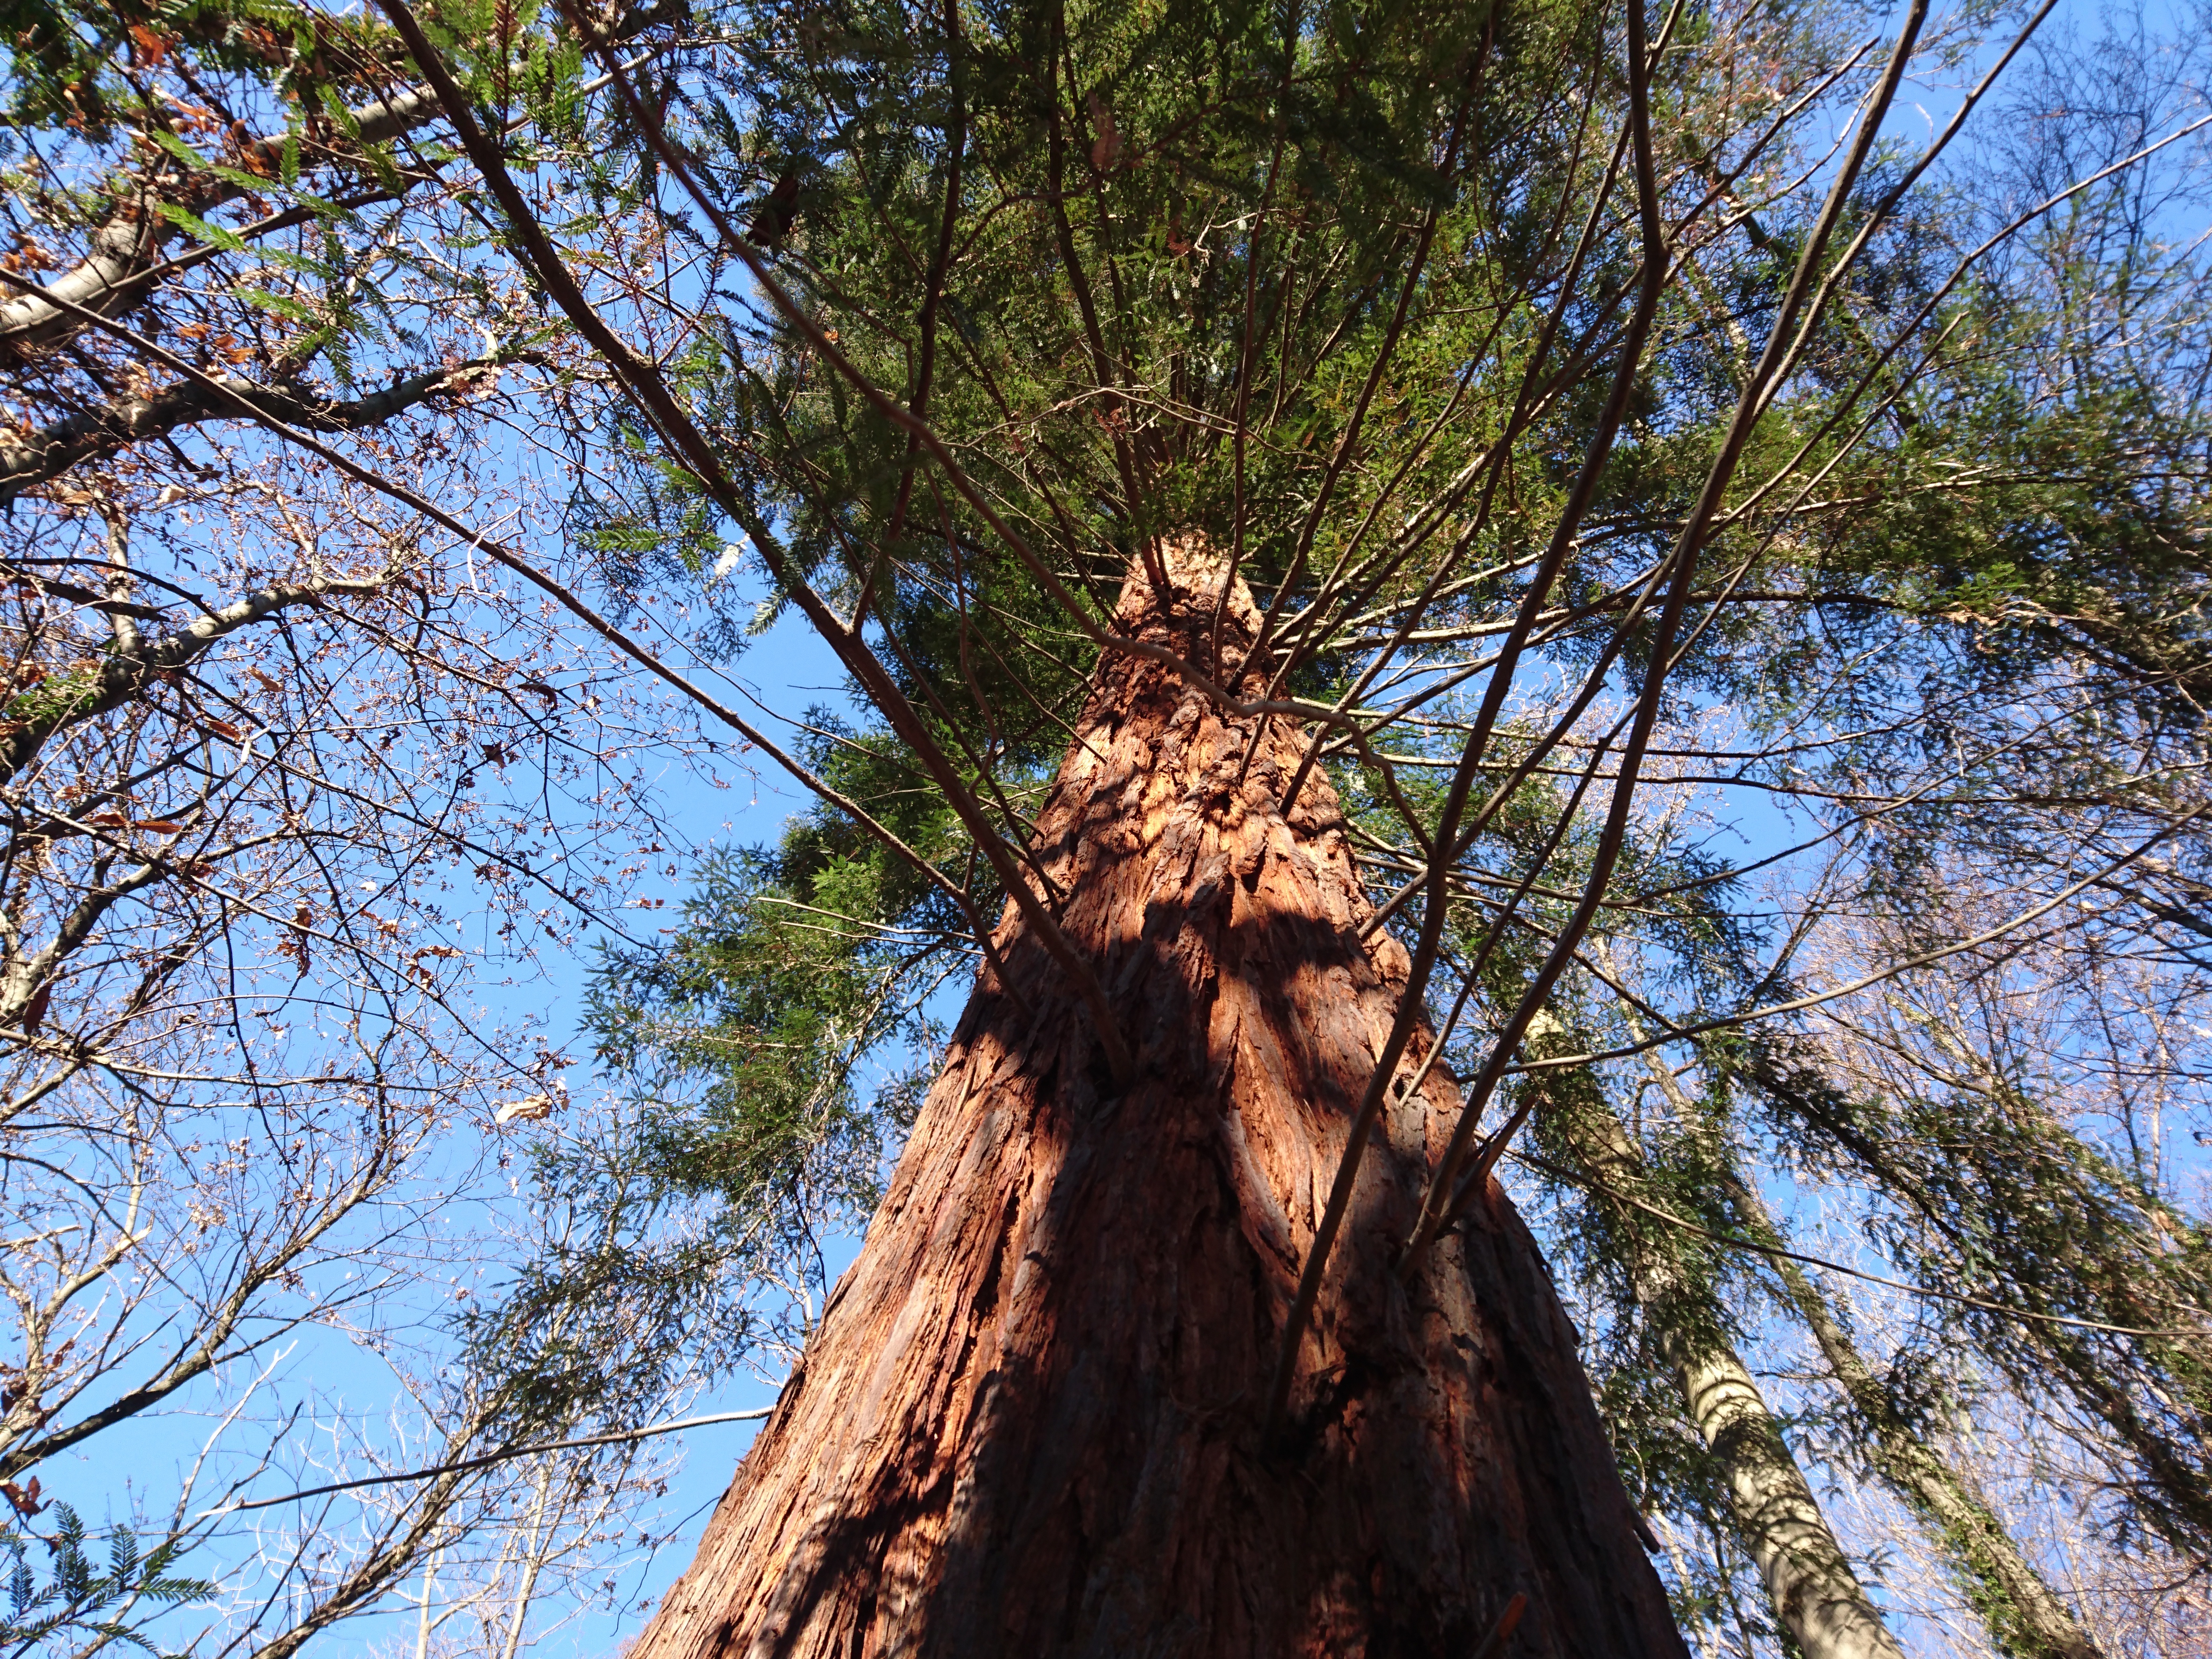
tree, forest, branch, plant, leaf, flower, trunk, evergreen, autumn, botany, season, woodland, sequoia, woody plant